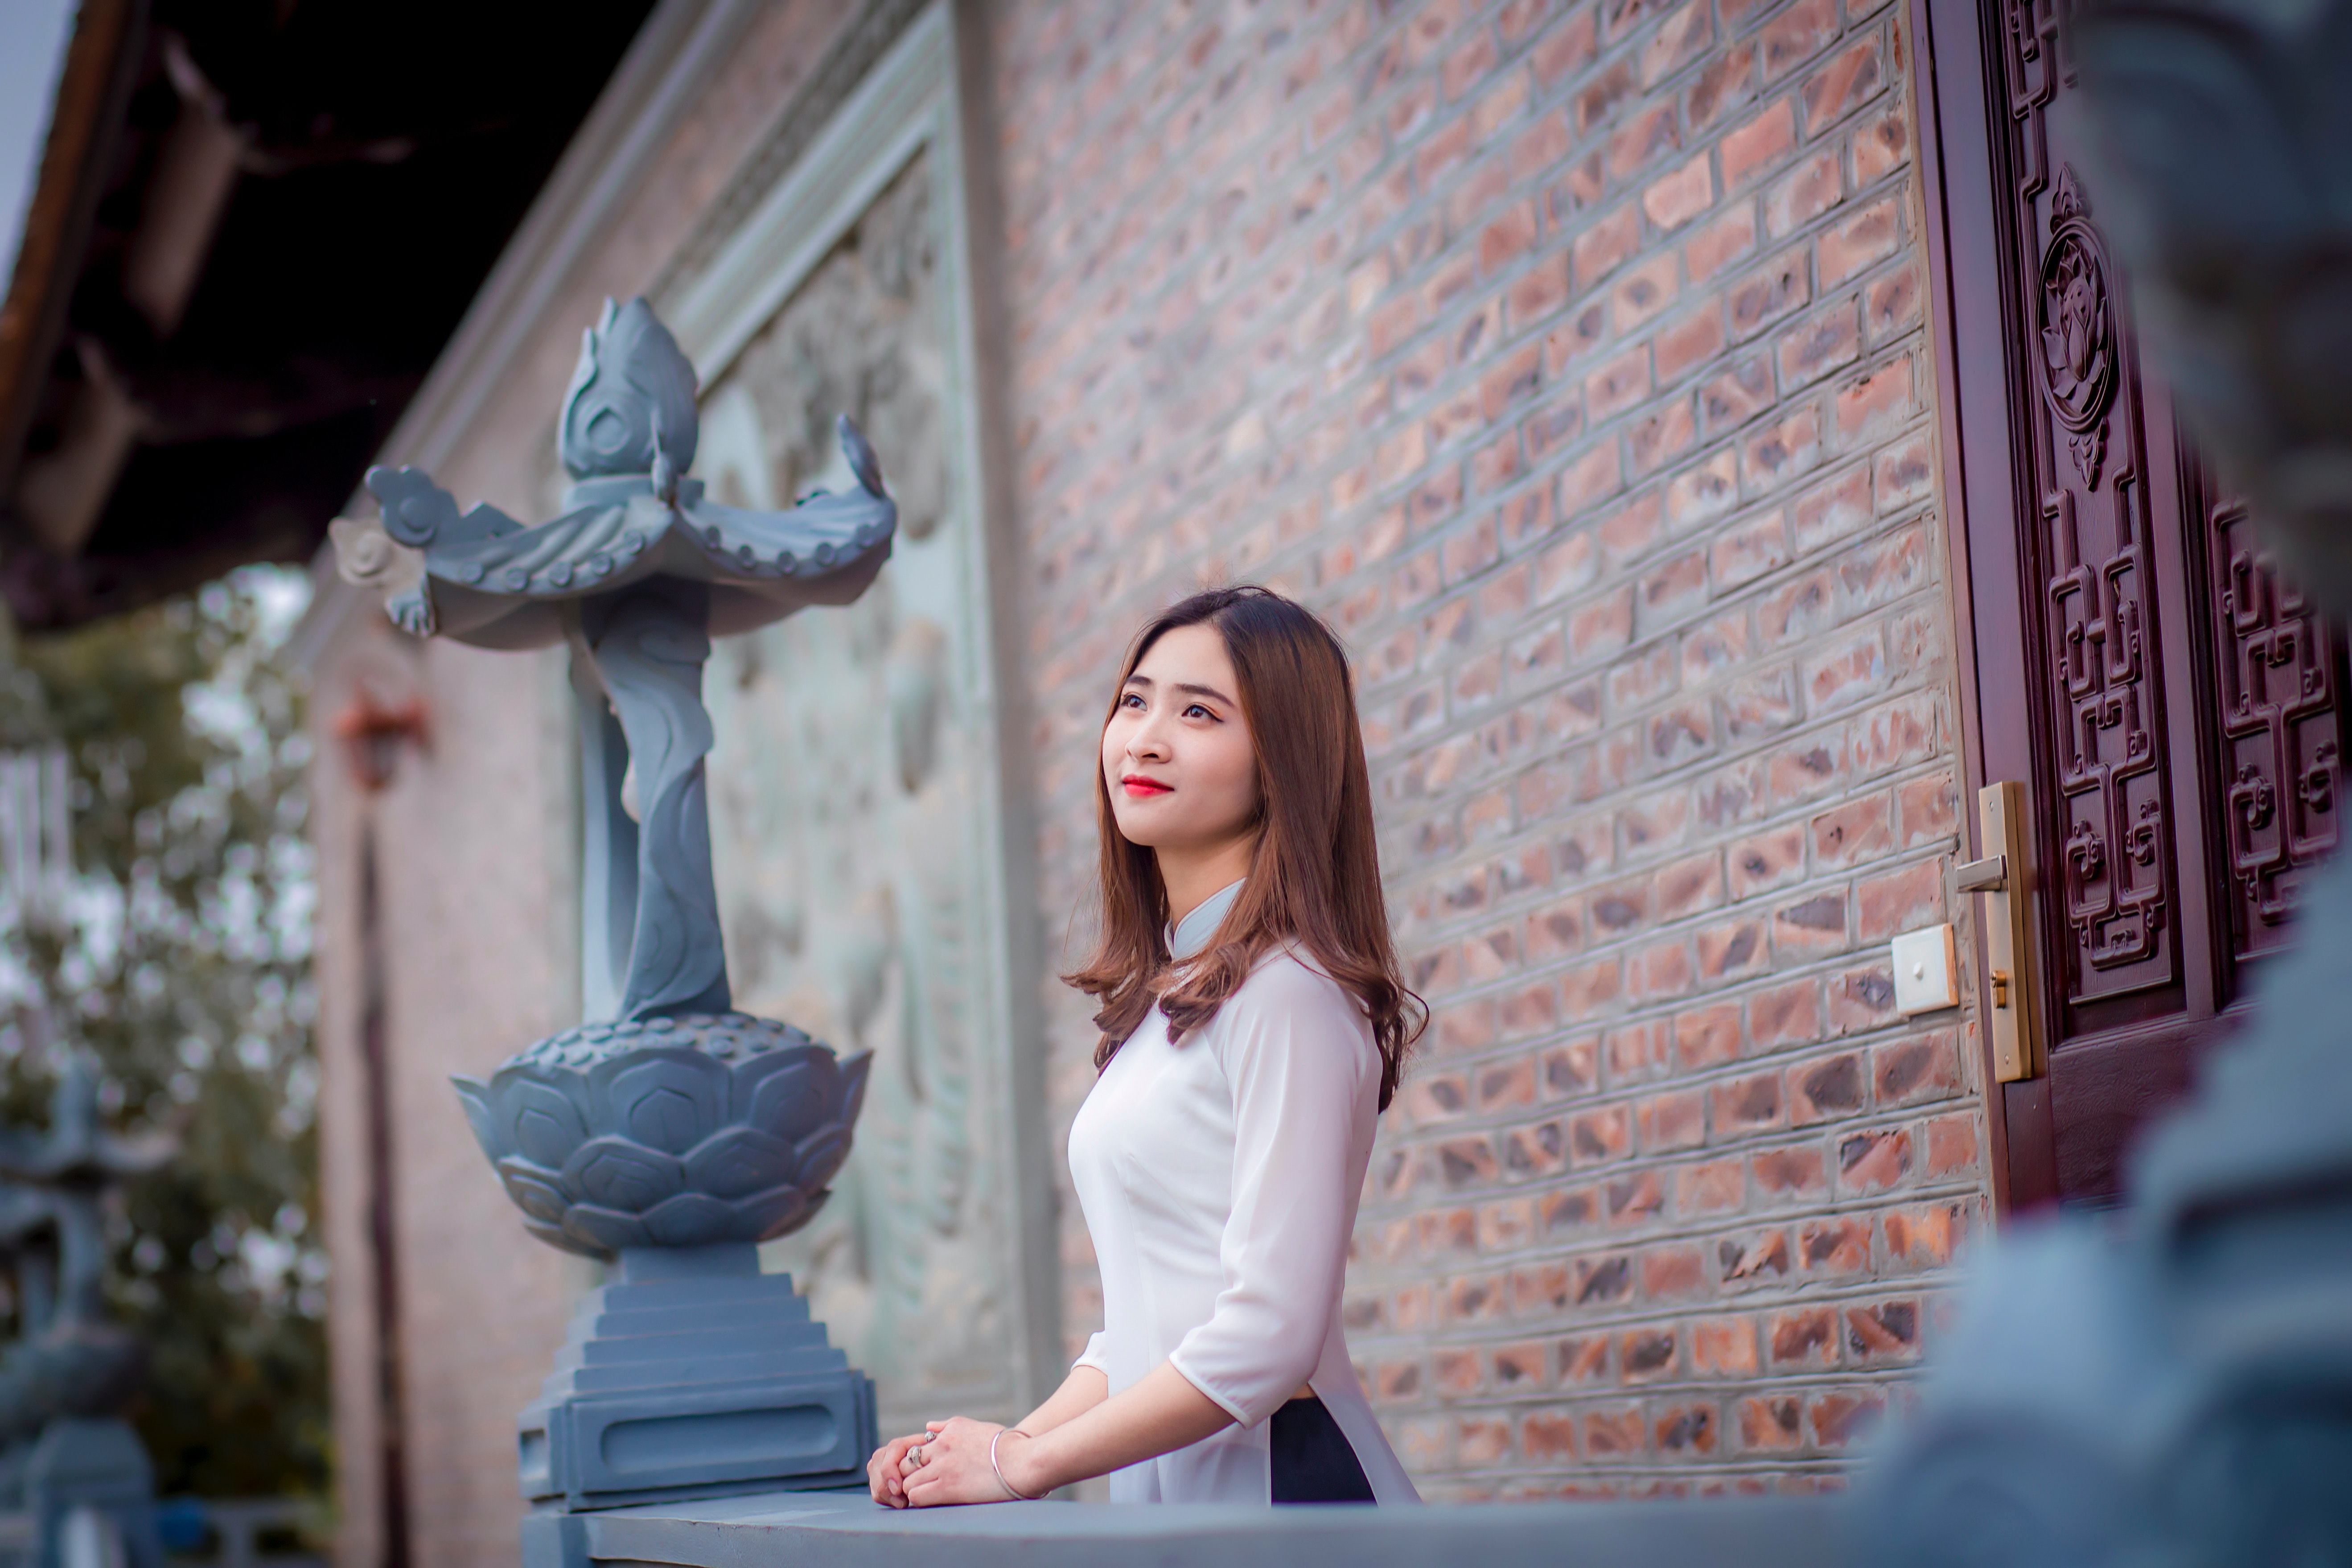
photograph, beauty, blue, pink, snapshot, long hair, fashion, photography, figurine, portrait photography, leg, model, temple, street fashion, photo shoot, black hair, brown hair, happy, jeans, style